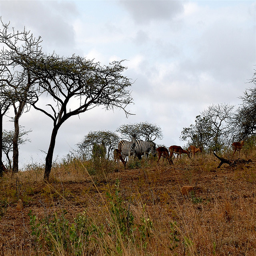
A zebras are standing in the middle of a field along with deer that are walking along.
Group of zebras and gazelles grazing on the grass.
A wildlife scene featuring zebras and gazelles eating in the grass.
Zebras are grazing on the land with other animals.
There are some deer and zebras by trees.